George W. Byng

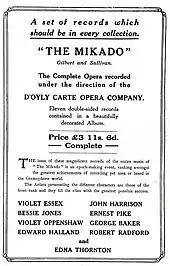
HMV advertisement for Byng's 1917 recording of "The Mikado"

Byng first conducted for recordings at Thomas Edison's London studios from 1909 until they closed in 1914. In 1915 Byng became staff conductor for His Master's Voice (HMV) and conducted a great number of recordings made at their recording studios in Hayes, Middlesex. These featured many well-known artists of the time, for example the singers Elisabeth Schumann, Feodor Chaliapin, Peter Dawson, the Black Diamonds (Brass) Band and the Mayfair Dance Orchestra.